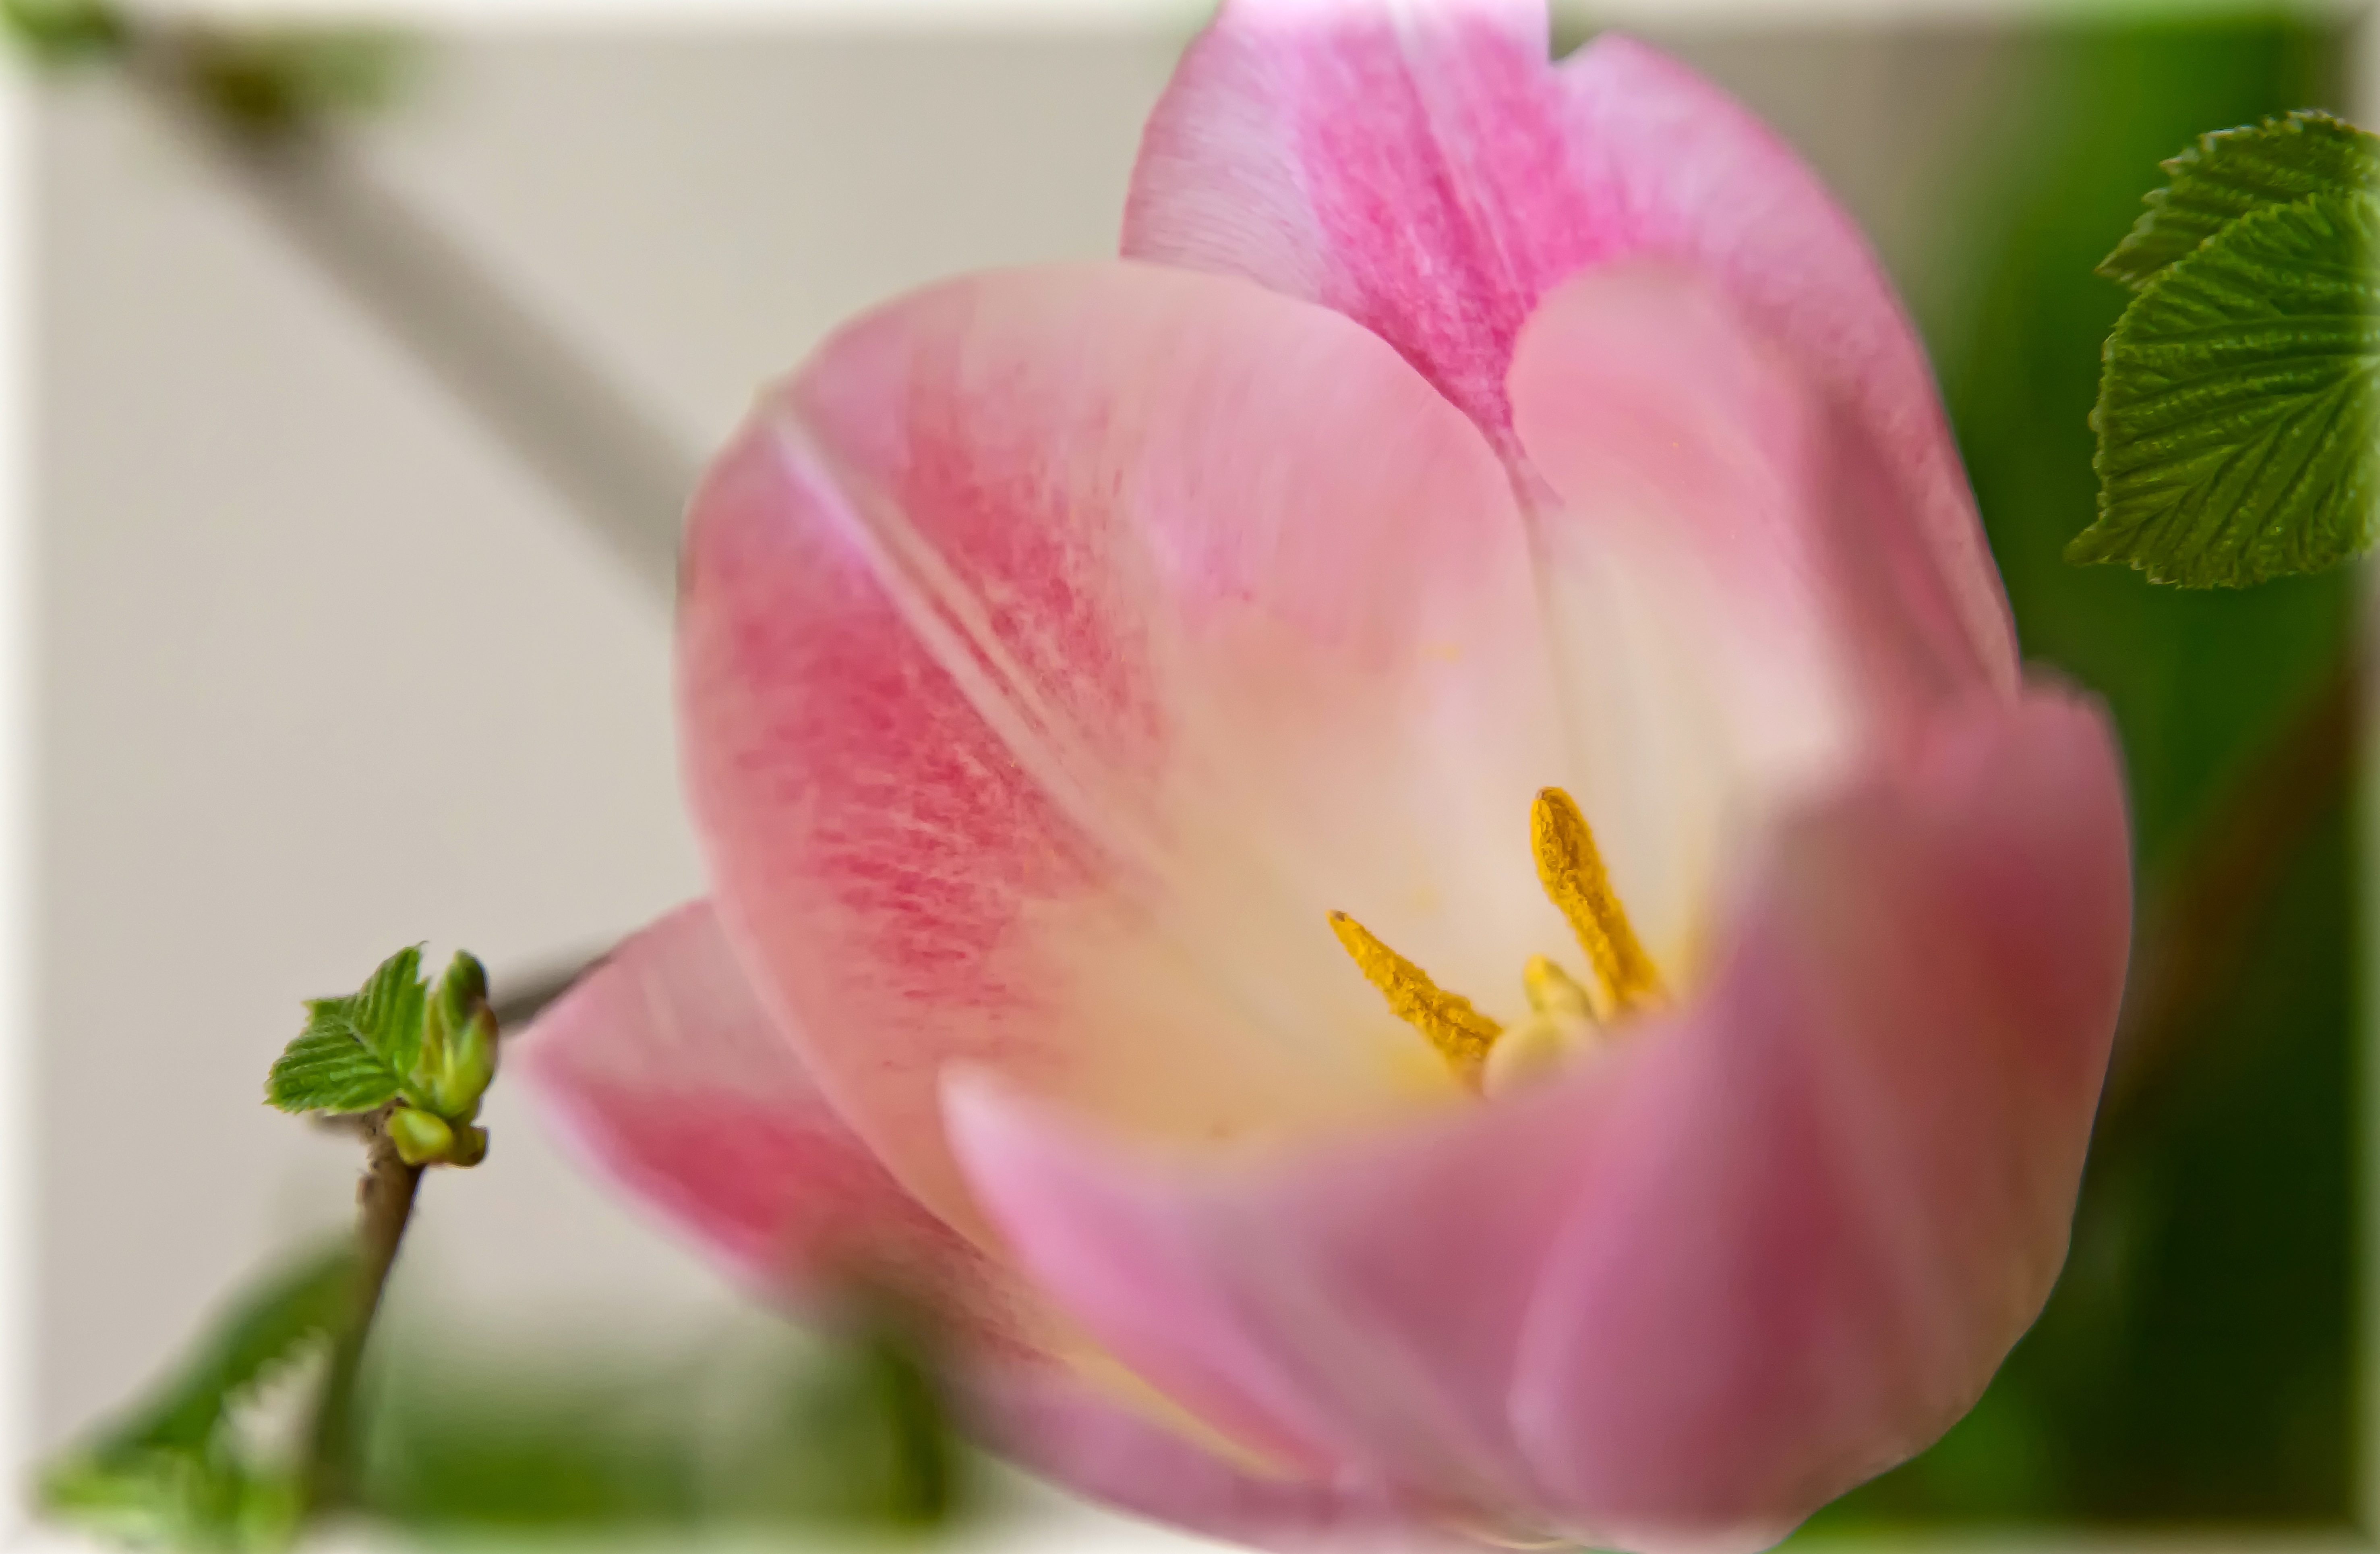
nature, blossom, plant, flower, petal, bloom, tulip, spring, green, macro, botany, colorful, pink, close, sacred lotus, aquatic plant, flora, close up, lotus, beautiful, bud, tender, pastellfarben, macro photography, blossomed, flowering plant, schnittblume, sharpness game, plant stem, land plant, lotus family